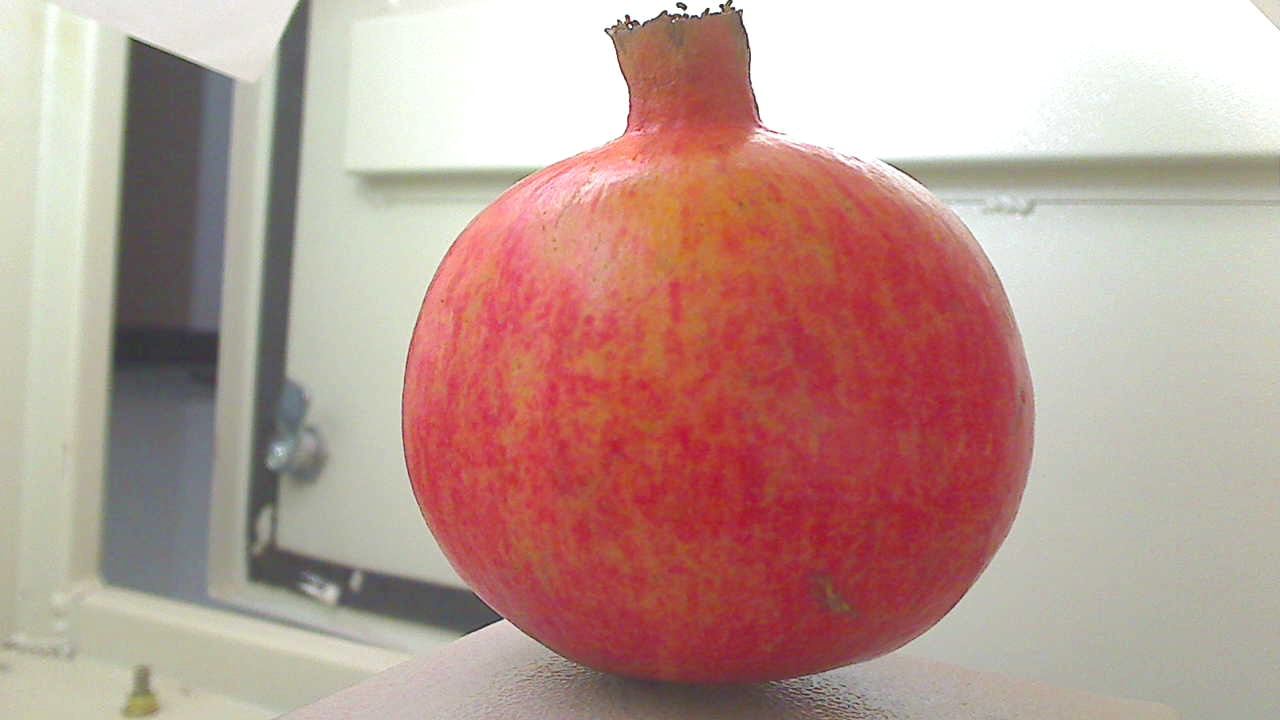
Grade: grade-2
Quality: quality-2